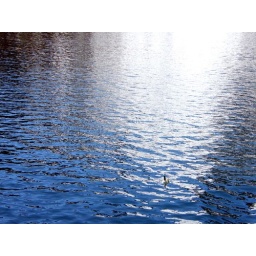
Lake Tahoo - the white reflection from the water is from a hill covered by snow behind the lake.